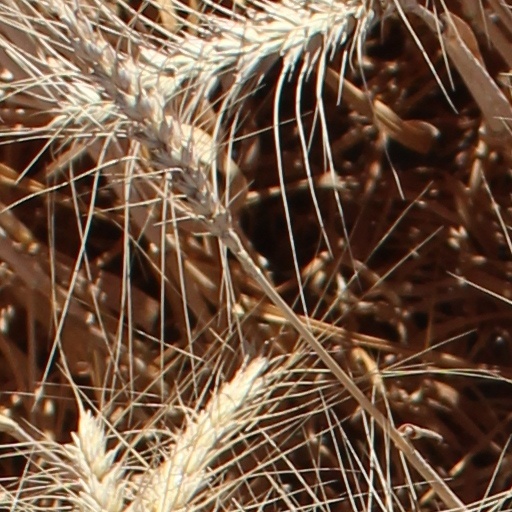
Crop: wheat